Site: brandenburg
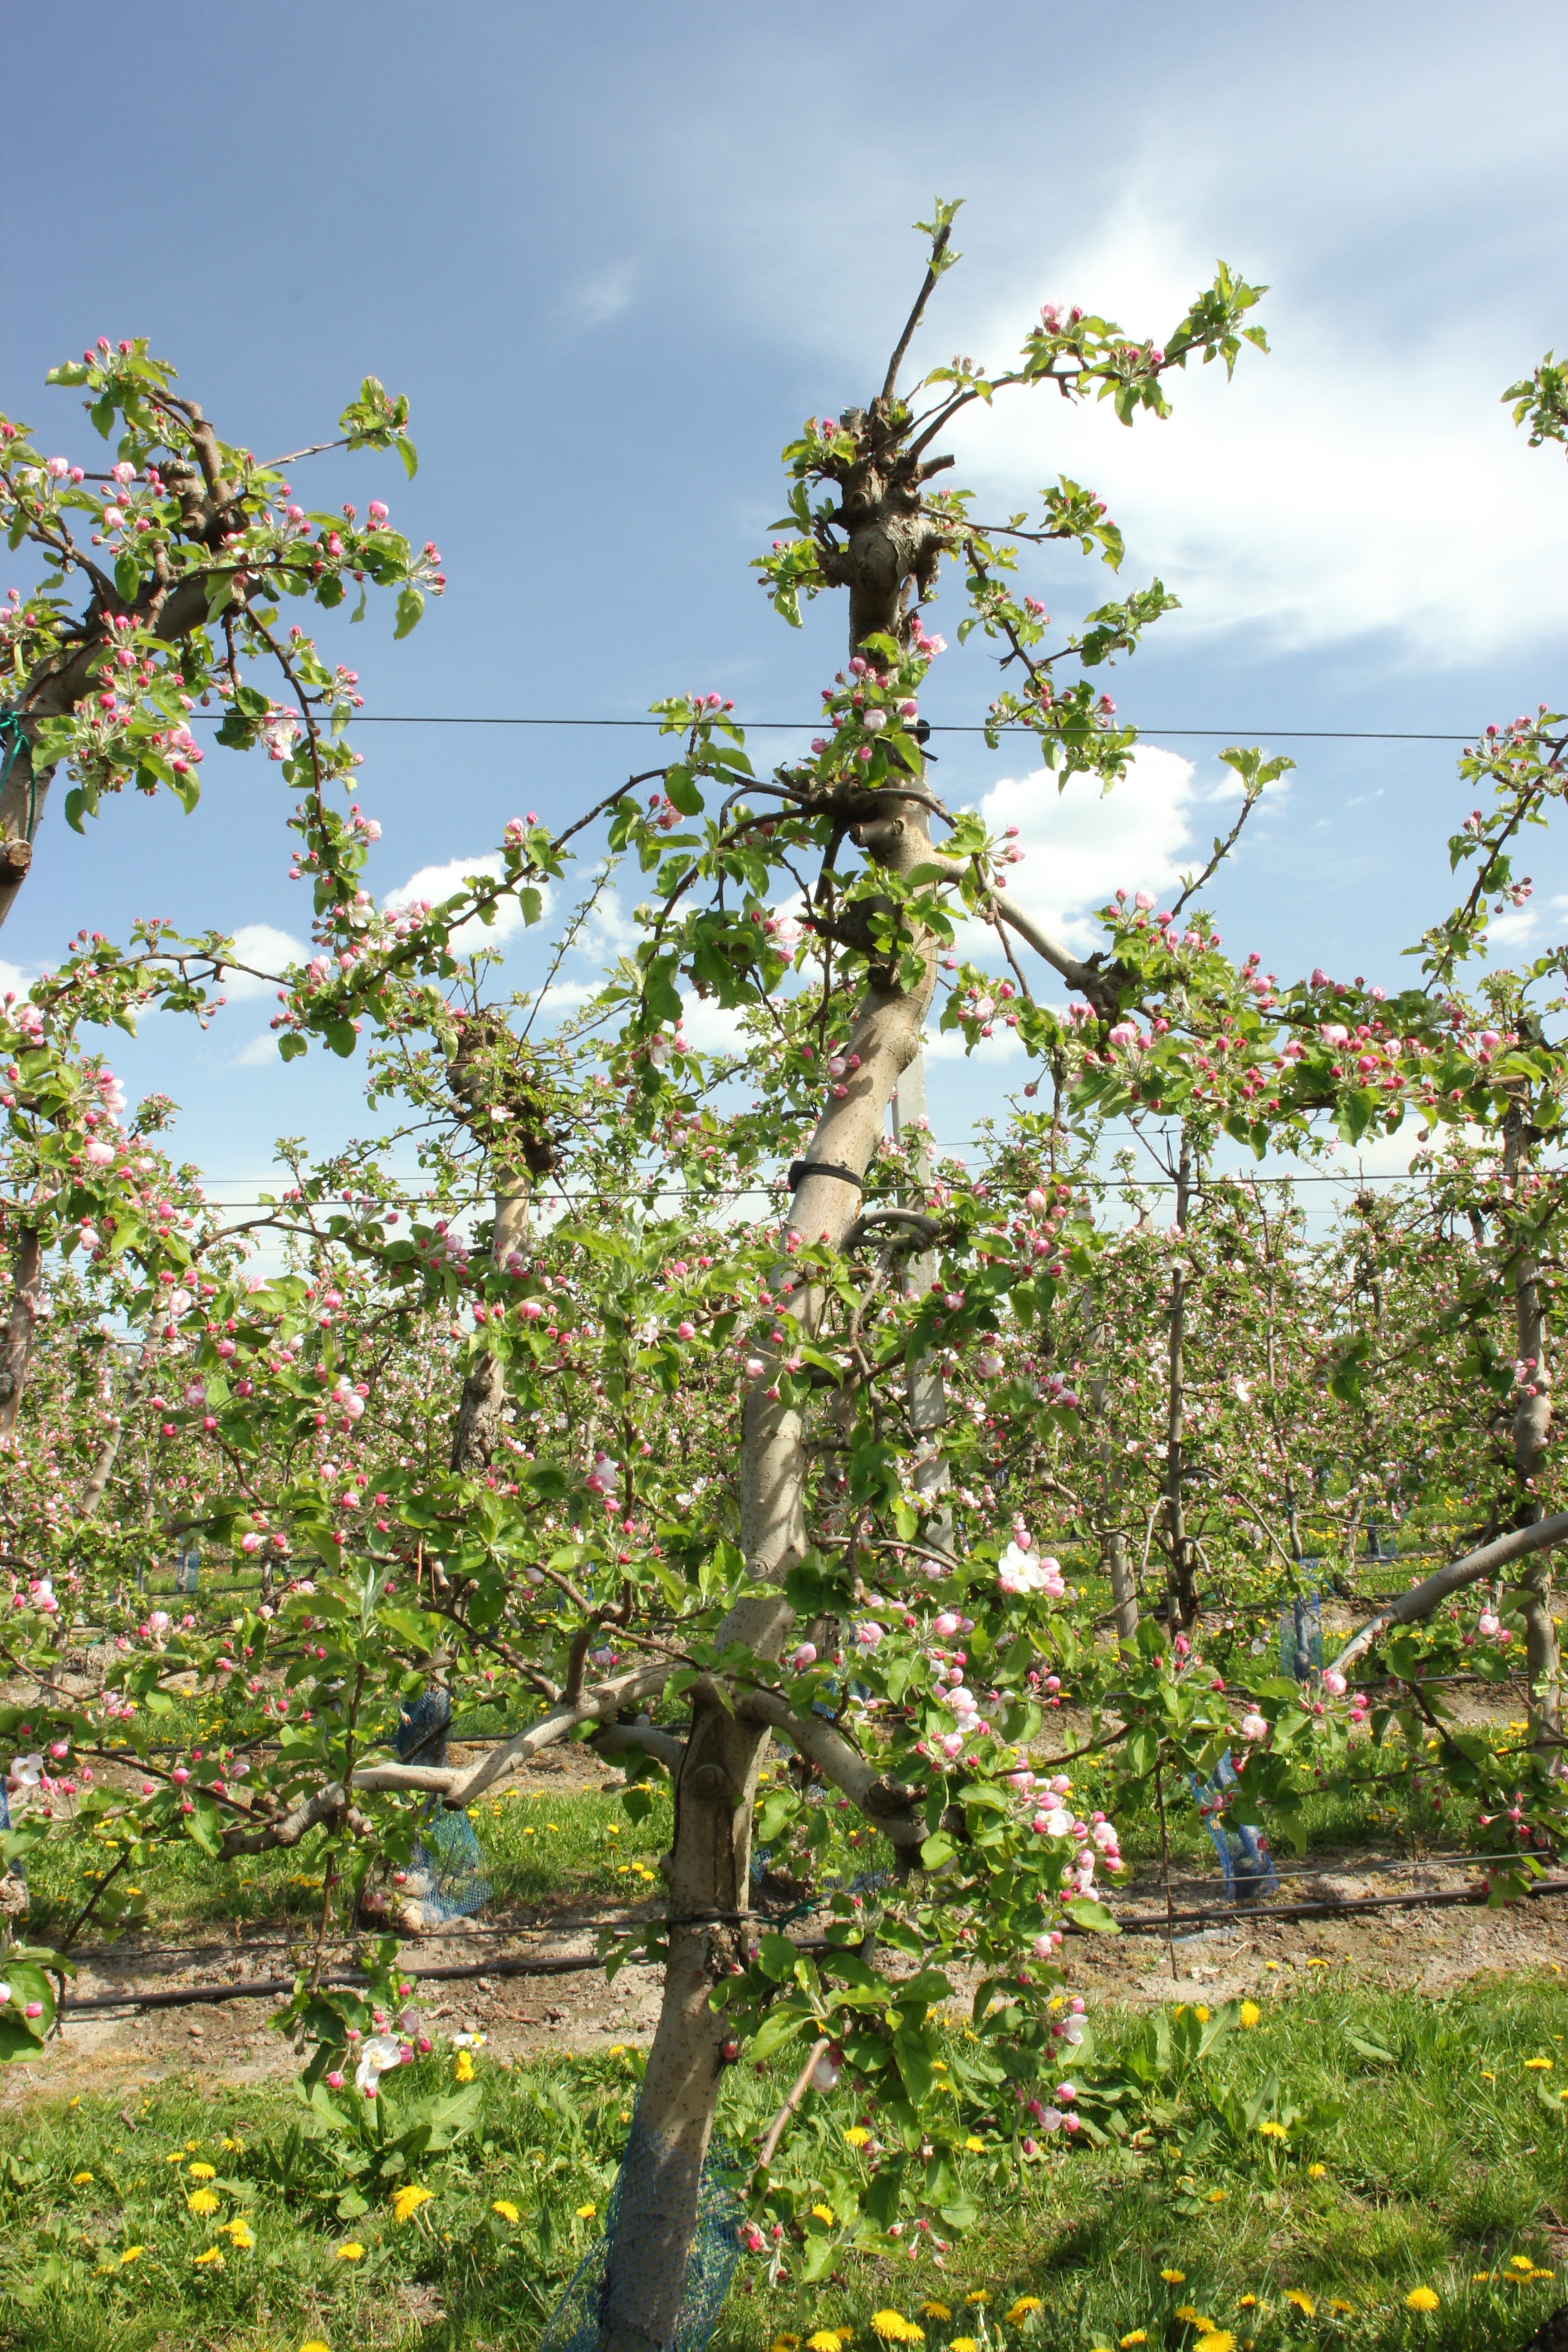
Growth stage (BBCH 57): Inflorescence emergence